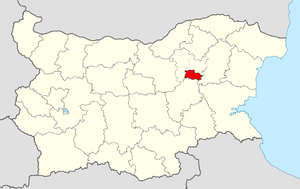
Omourtag est une obchtina de l'oblast de Targovichté en Bulgarie.